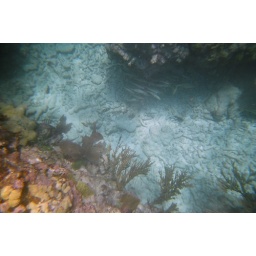
Near the centre of the photo a group of fish are hiding, we spotted many groups like this in the reef.